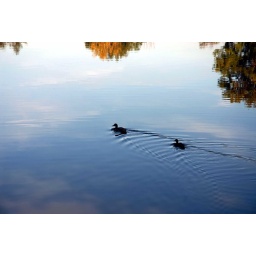
Follow me in the water and in the sky